Andy Kennedy (Australian footballer)

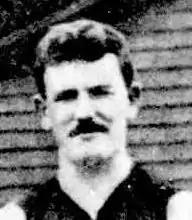

Andrew Francis Michael Kennedy (26 November 1883 – 10 April 1946) was an Australian rules footballer who played for the Carlton Football Club and Melbourne Football Club in the Victorian Football League (VFL).